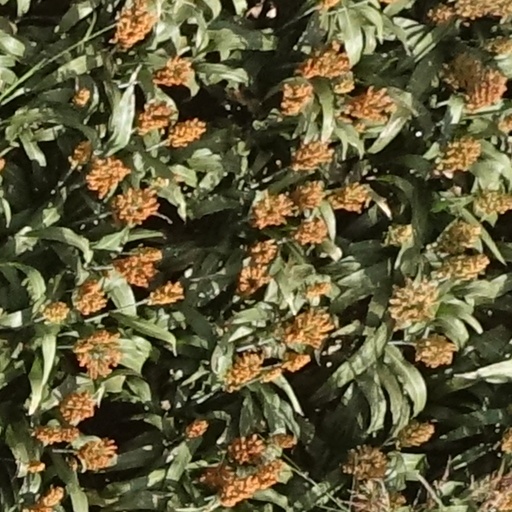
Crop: sorghum